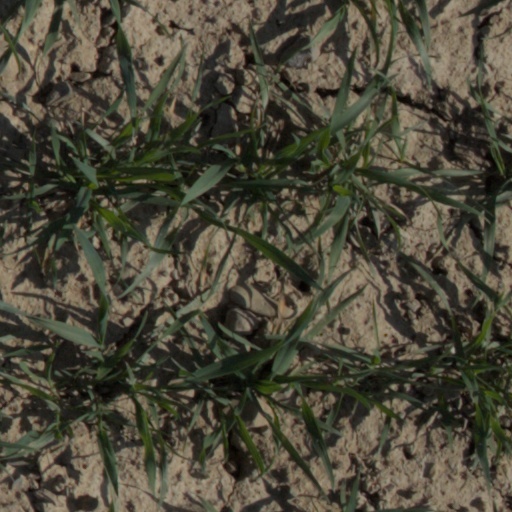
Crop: wheat